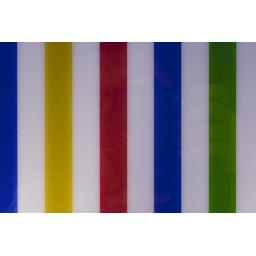
paper box in shop prince st